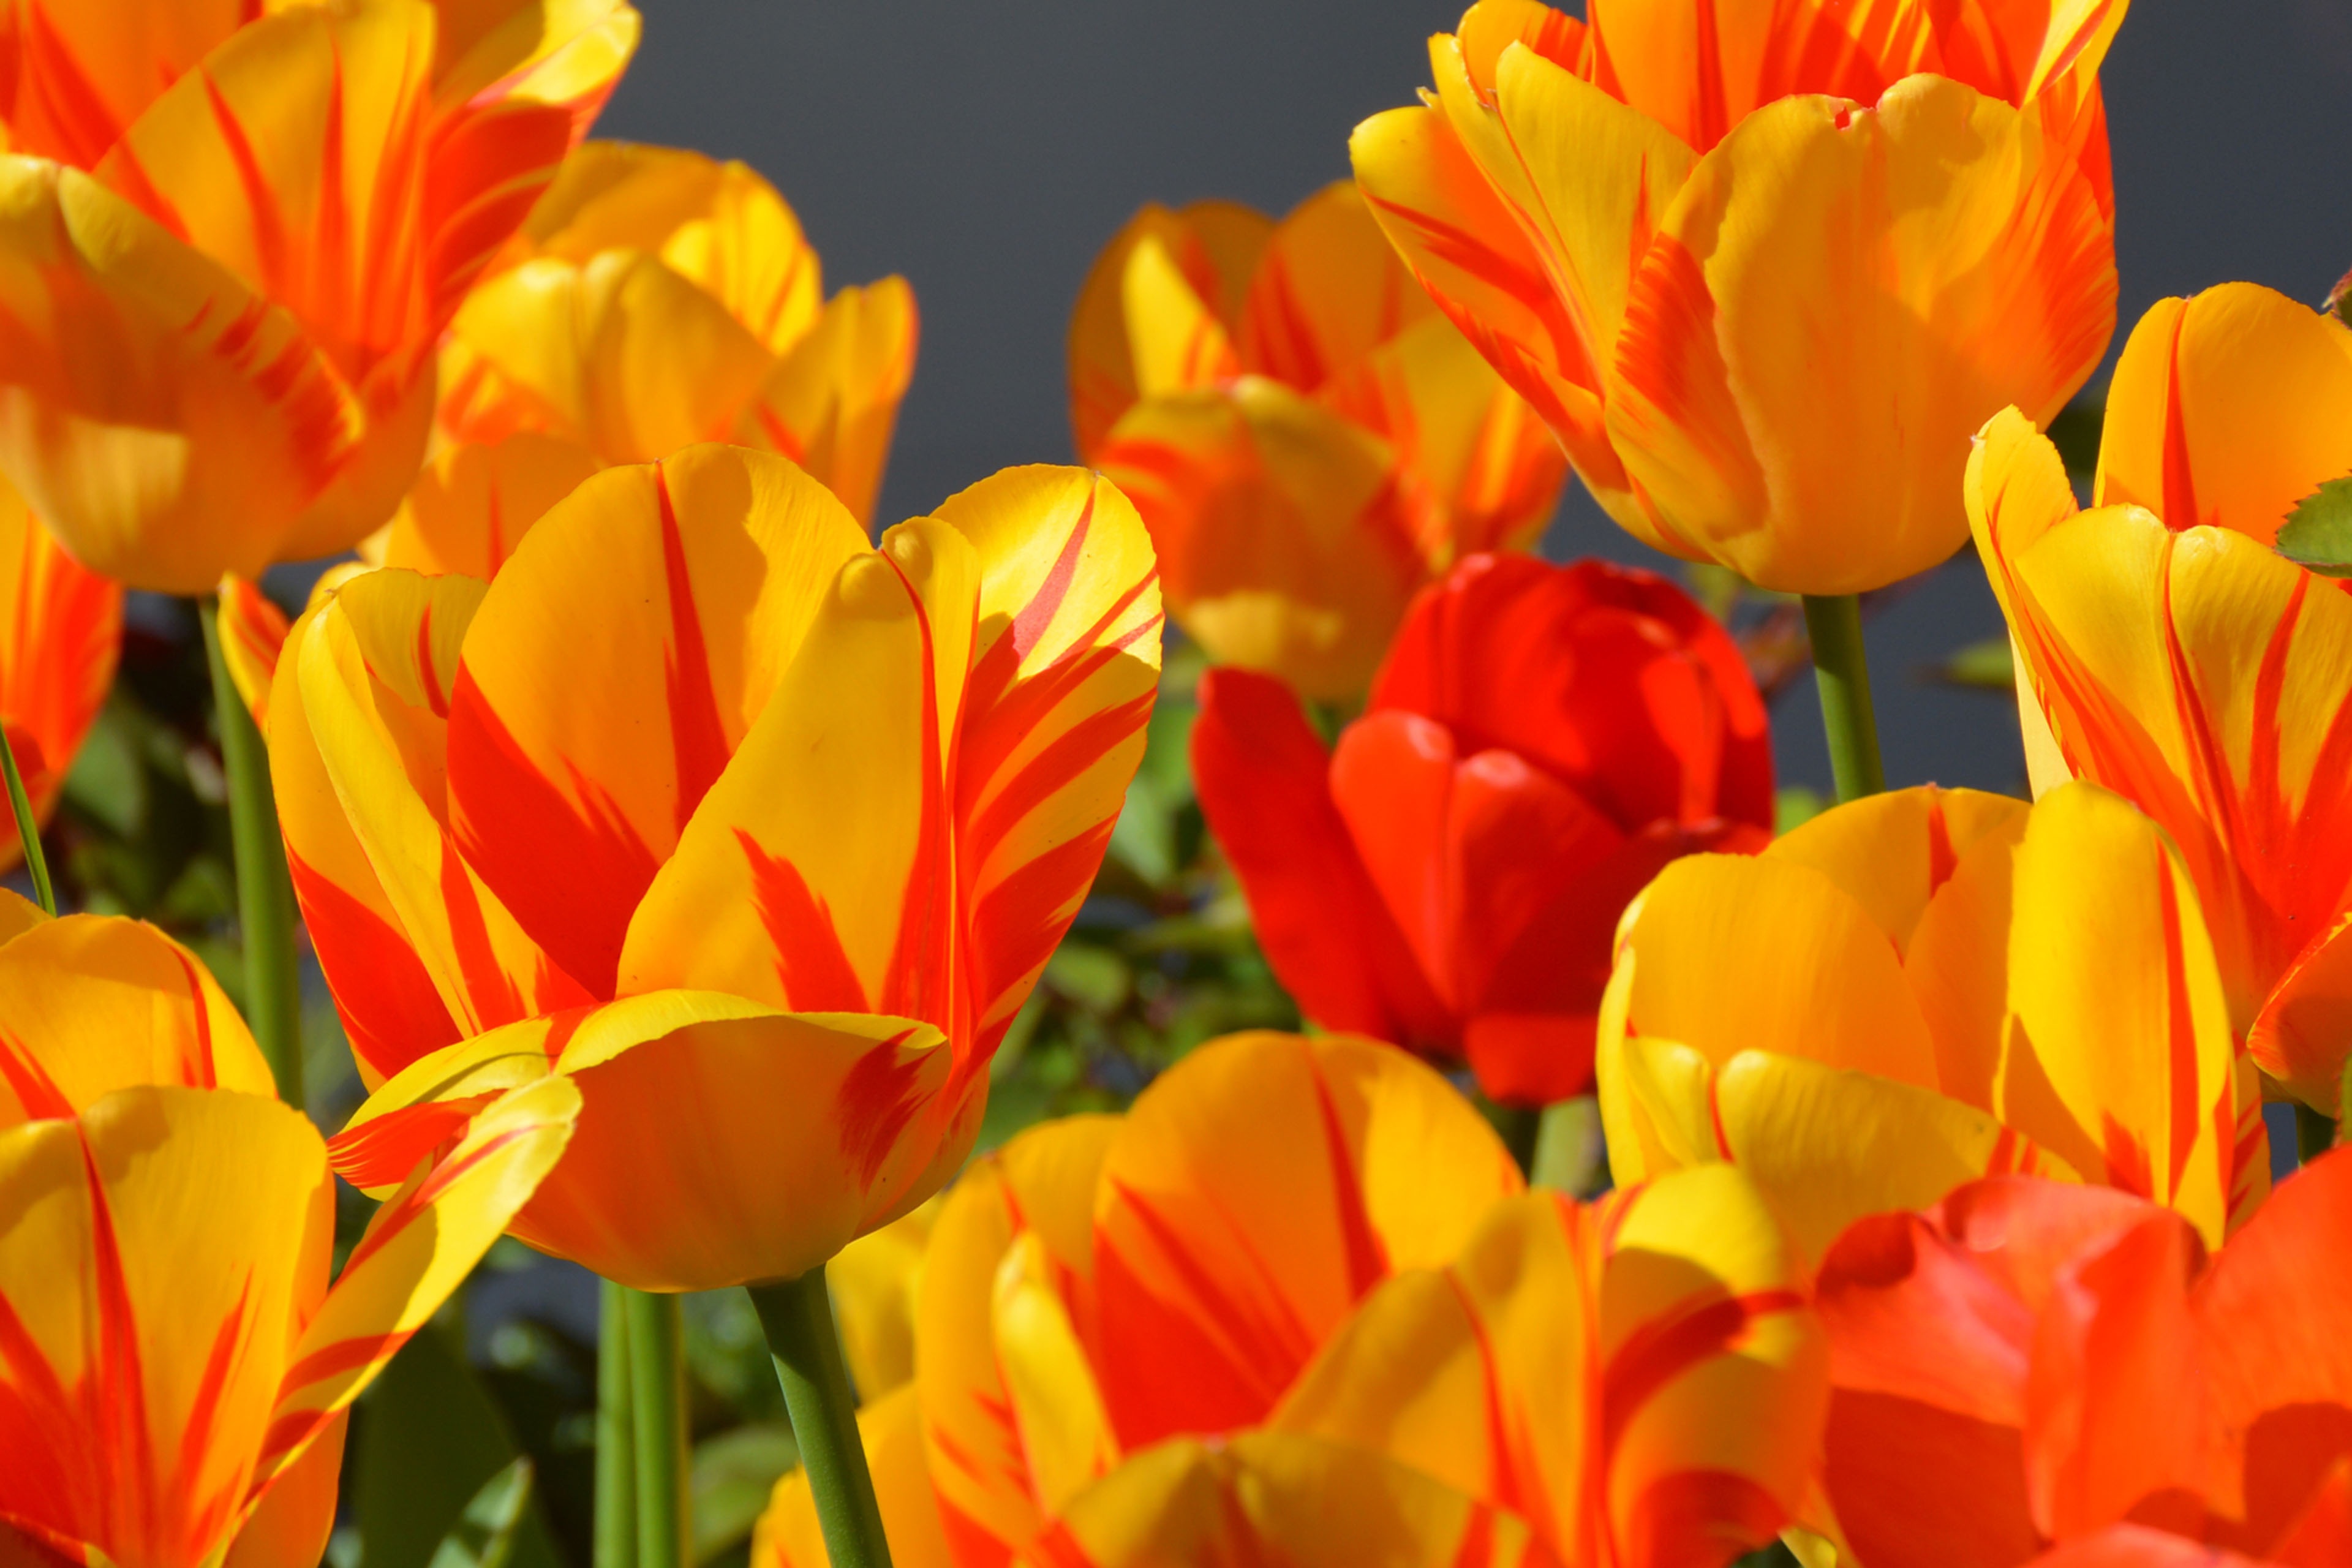
nature, plant, flower, petal, tulip, orange, spring, green, red, colorful, yellow, garden, flora, flowers, cheerful, background, tulips, spring flowers, macro photography, spring awakening, fr hlingsanfang, flowering plant, tulip flower, land plant